Tonograph

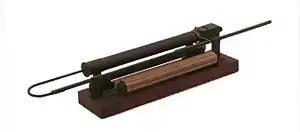
The tonograph, presented in 1841 by Cagnazzi and stored in the "Museo Nazionale Scienza e Tecnologia Leonardo da Vinci", Milan.

The original device was donated by its inventor Cagnazzi during the Third Meeting of Italian Scientists. After then, the instrument went lost, but in 1932 ca., thanks to the work of a scholar, it was found in a cellar and exhibited at the Museo Galileo, located in "Piazza dei Giudici", Florence. The original device is now stored in the "Museo Nazionale Scienza e Tecnologia Leonardo da Vinci", Milan. A copy of the device was commissioned by Count Celio Sabini (from Altamura) and it's now displayed at the museum "Archivio Biblioteca Museo Civico", located in Altamura.